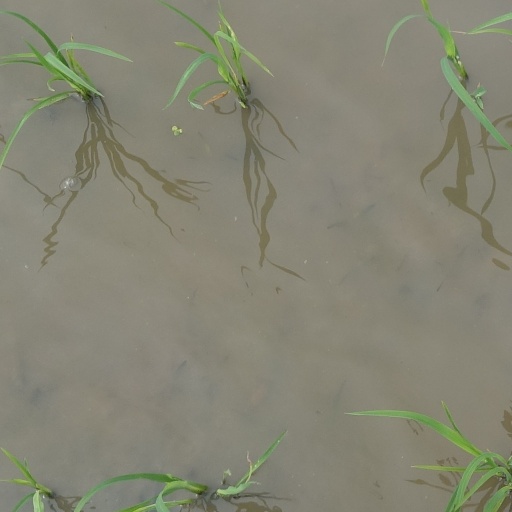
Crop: rice